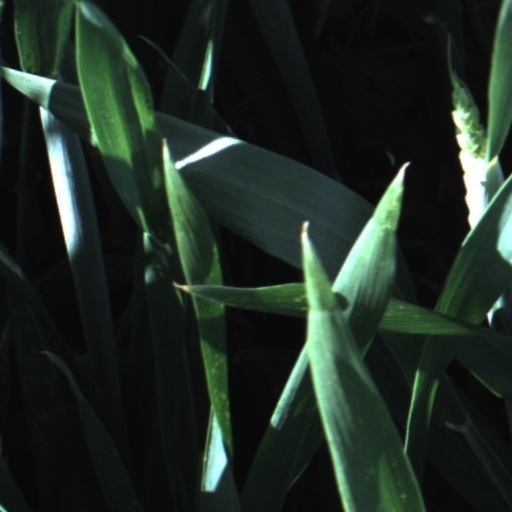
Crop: wheat